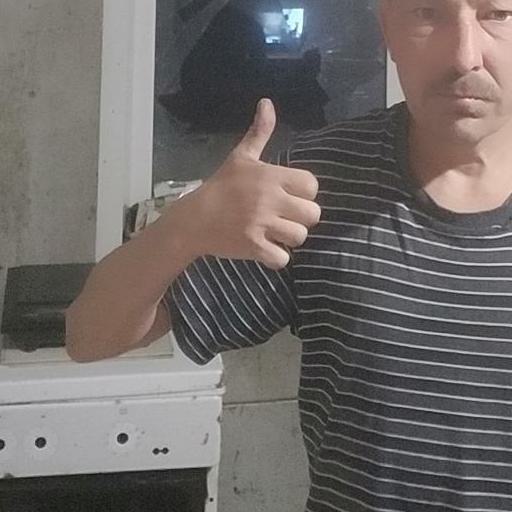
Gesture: like